Pennsylvania Route 309

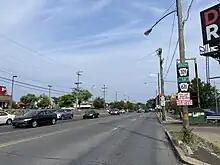
PA 309 southbound along Cheltenham Avenue on the border of Philadelphia and Cheltenham Township

PA 309 begins at an interchange between PA 611 (Old York Road) and Cheltenham Avenue on the border between the East Oak Lane section of Philadelphia in Philadelphia County to the south and Cheltenham Township in Montgomery County to the north. From this interchange, the route heads northwest on four-lane divided Cheltenham Avenue along the border between Philadelphia and Cheltenham Township. A short distance past the PA 611 interchange, the road comes to an intersection with the northern terminus of Broad Street. PA 309 continues northwest as a four-lane undivided road through urban residential and business areas, passing to the north of Northwood Cemetery. The road crosses Washington Lane and heads to the south of Greenleaf at Cheltenham shopping center before it comes to an intersection with Ogontz Avenue north of the West Oak Lane section of Philadelphia, with SEPTA's Cheltenham-Ogontz Bus Loop located on the northwest corner of the intersection. At this point, PA 309 turns north-northwest onto four-lane divided Ogontz Avenue and fully enters Cheltenham Township in Montgomery County, passing businesses as it heads to the west of the shopping center. The route intersects Limekiln Pike and assumes that name, running near suburban residential areas in Cedarbrook.